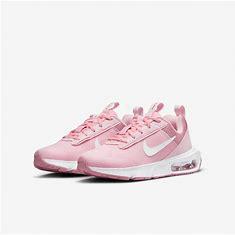
Brand: Nike
Model: Air Max Intrlk Lite